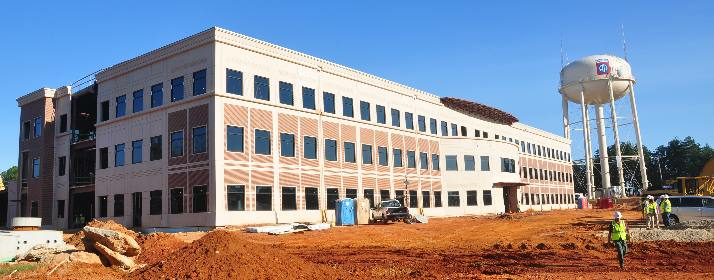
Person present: No